Theodor Gomperz

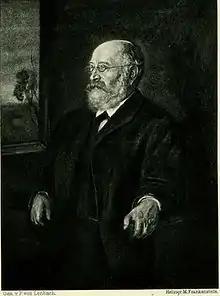
Theodor Gomperz.

Theodor Gomperz (March 29, 1832August 29, 1912), Austrian philosopher and classical scholar, was born at Brno (Brünn).